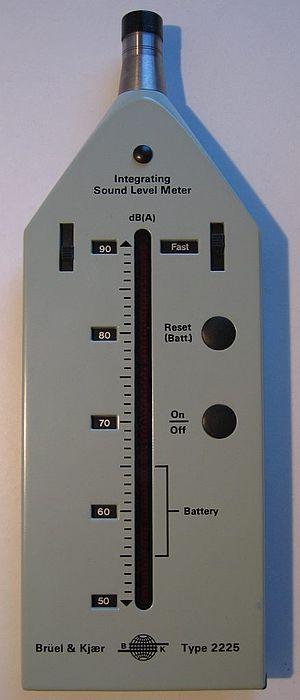
Sonomètre intégrateur, en dB(A) de marque Brüel &amp
Un sonomètre est un instrument destiné à mesurer le niveau de pression acoustique, une grandeur physique liée au volume sonore. Il s'utilise dans les études de pollution sonore et d'acoustique environnementale pour quantifier le bruit et les nuisances sonores, principalement les bruits industriels et de transports routier, ferroviaire et aérien. En acoustique architecturale et en sonorisation, il sert à évaluer la répartition des niveaux sonores dans les locaux.
Une valeur exprimée en dB est l'évaluation en décibels d'un niveau sonore avec la pondération A de la norme CEI 61672-1 « Électroacoustique –
Les effets du bruit sur la santé sont tous les effets que les sons peuvent avoir sur la santé. Ils sont la conséquence d'une exposition plus ou moins régulière, subie ou volontaire au bruit ambiant à des intensités sonores trop élevées. Une exposition en milieu de travail ou dans la vie courante à un niveau excessif de bruit peut causer des troubles de l'audition, mais aussi de l'hypertension, Maladie coronarienne éventuellement ischémiques, rendre irritable et induire les troubles du sommeil. Des troubles du système immunitaire et des avortements ont aussi été attribués à l'exposition au bruit. Il s'agit d'un enjeu de santé publique.